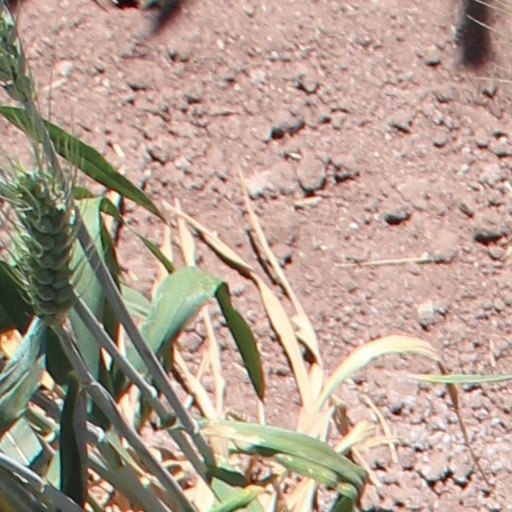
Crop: wheat